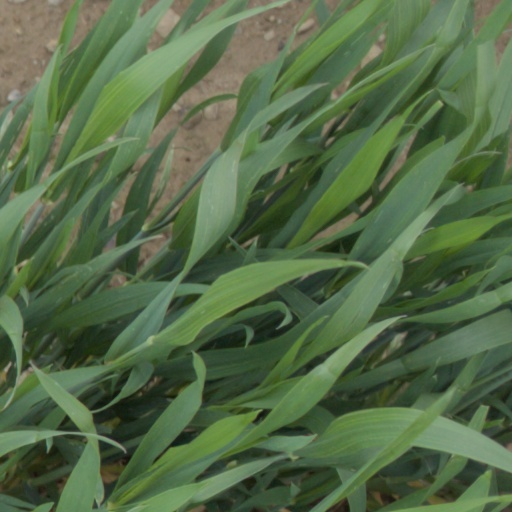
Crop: wheat